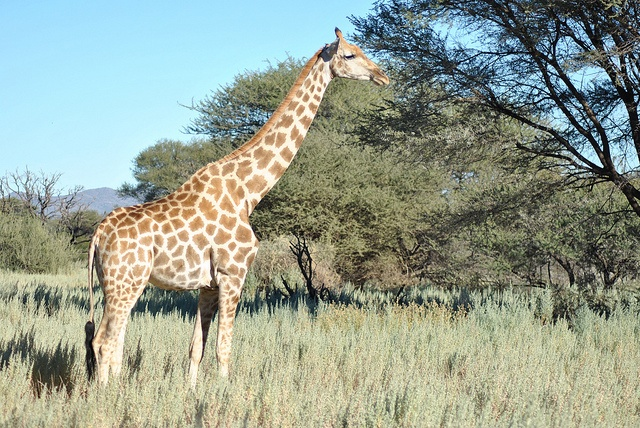
A giraffe standing on a green grass covered field.
A giraffe in its natural habitat eats from a tree
A giraffe is in some tall dry grass.
A tall giraffe stands in a dry, sunlit field.
Large giraffe standing alone in front of a wooded area.